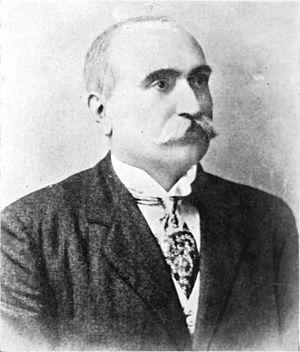
Dorabji Tata, né le 27 août 1859 à Bombay et mort le 3 juin 1932 à Bad Kissingen, est un homme d'affaires indien, personnage clé dans l'histoire et le développement du groupe Tata.